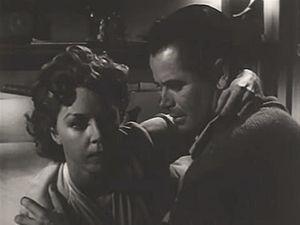
Aaron Stell — né le 26 mars 1911 en Pennsylvanie, mort le 7 janvier 1996 à Los Angeles — est un monteur américain, membre de l'ACE.